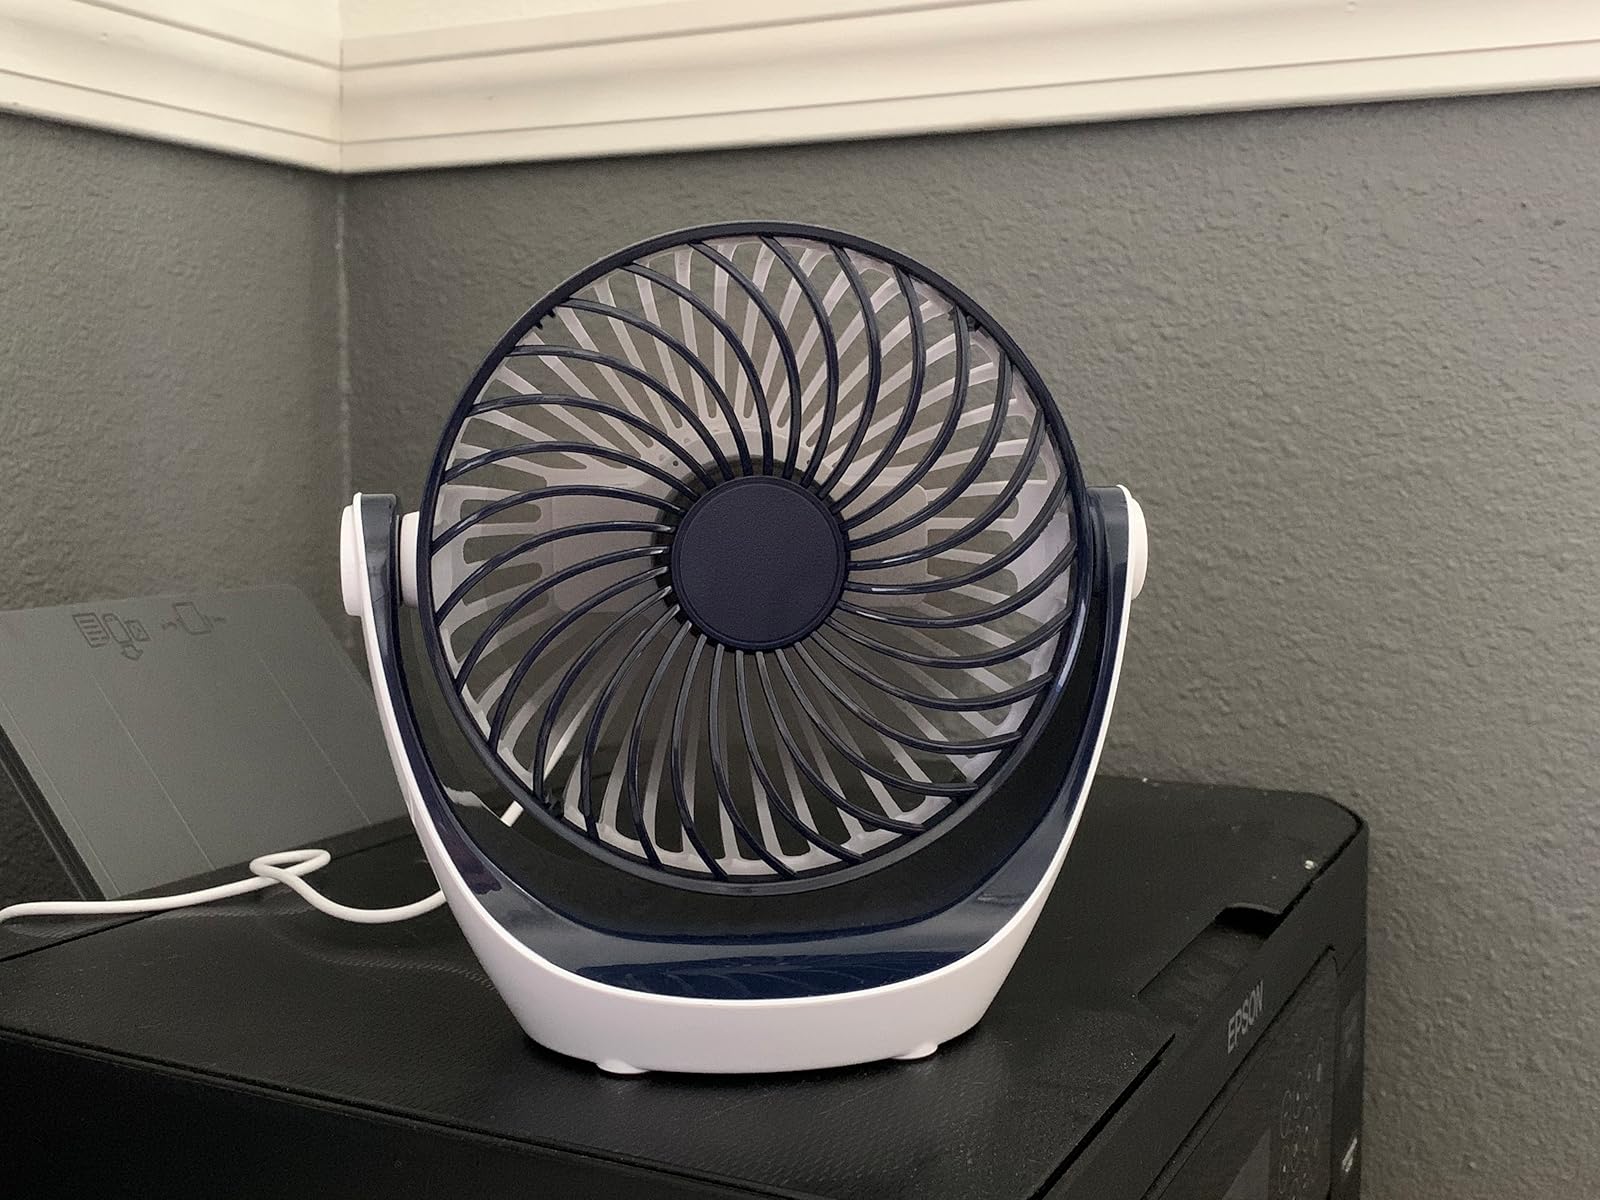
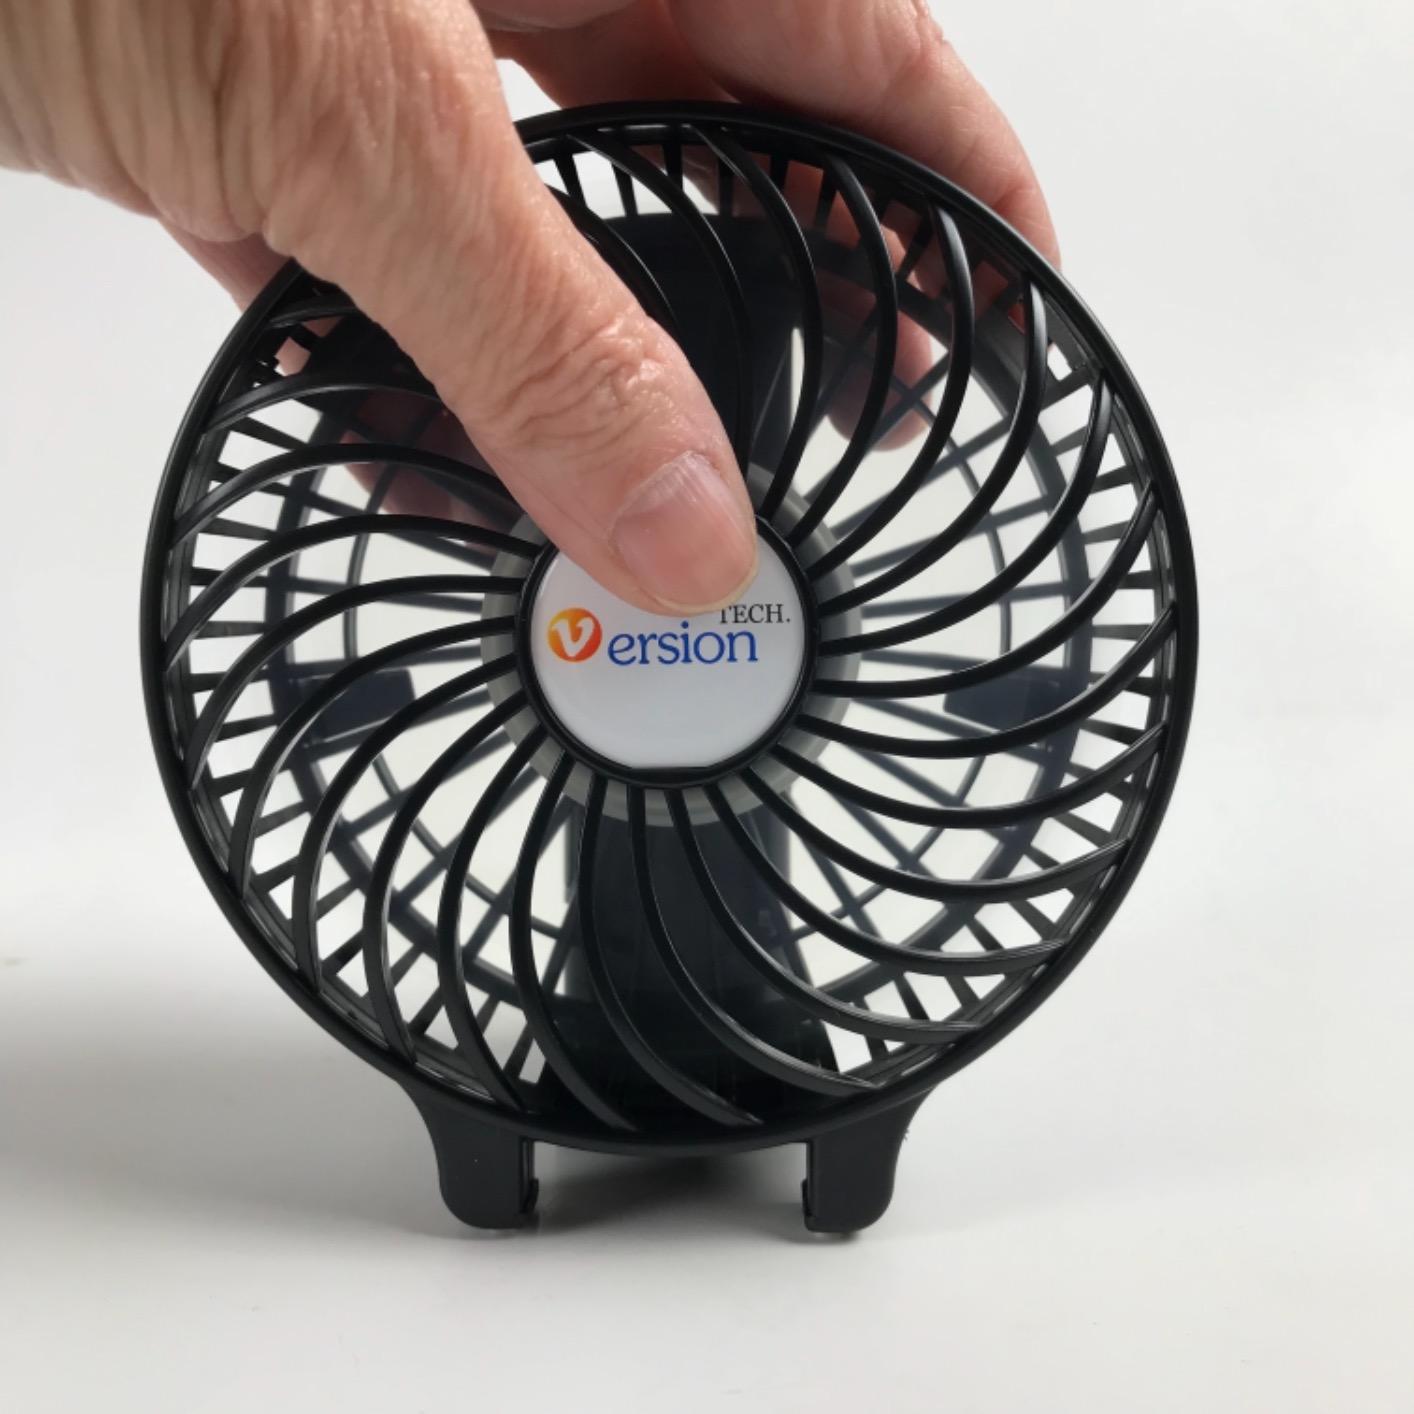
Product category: fan
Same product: no